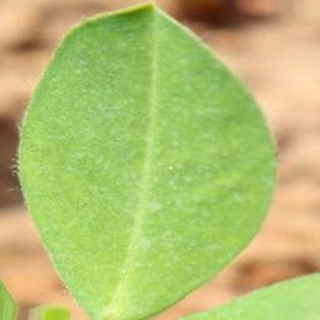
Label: healthy_groundnut